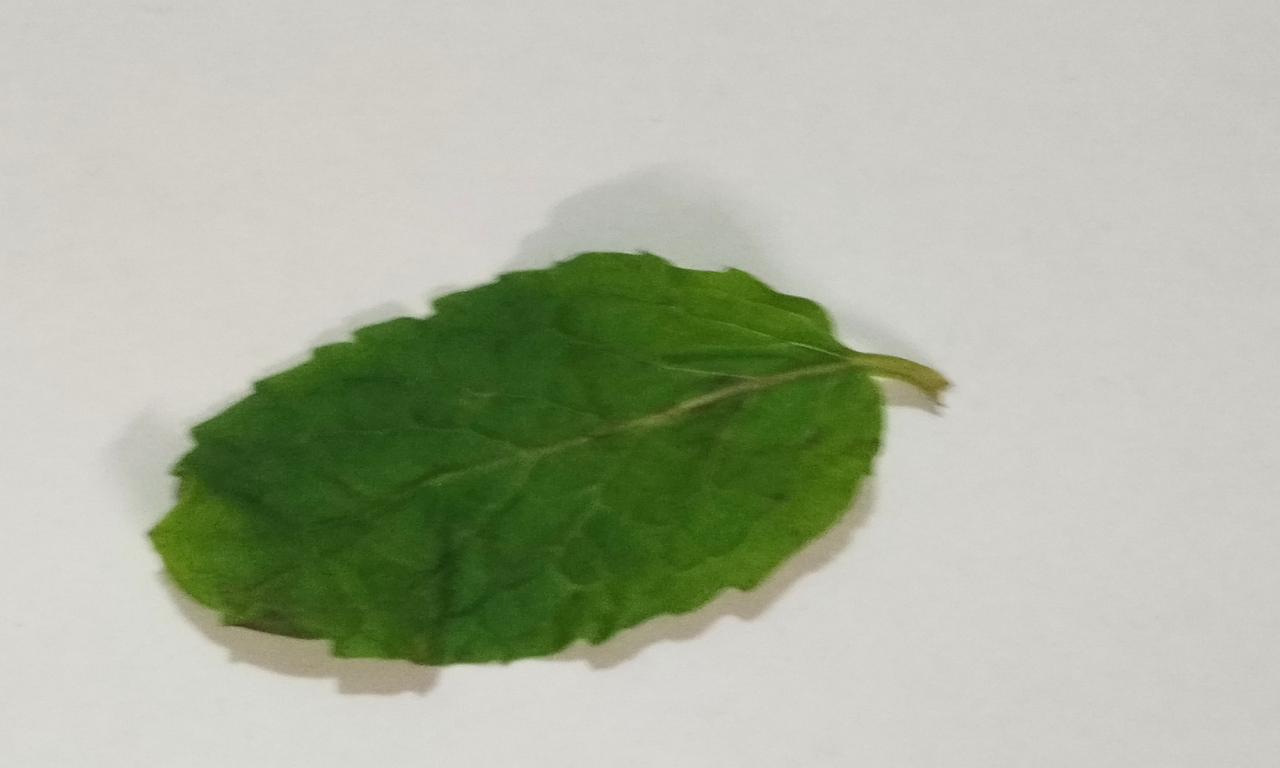
Label: Fresh